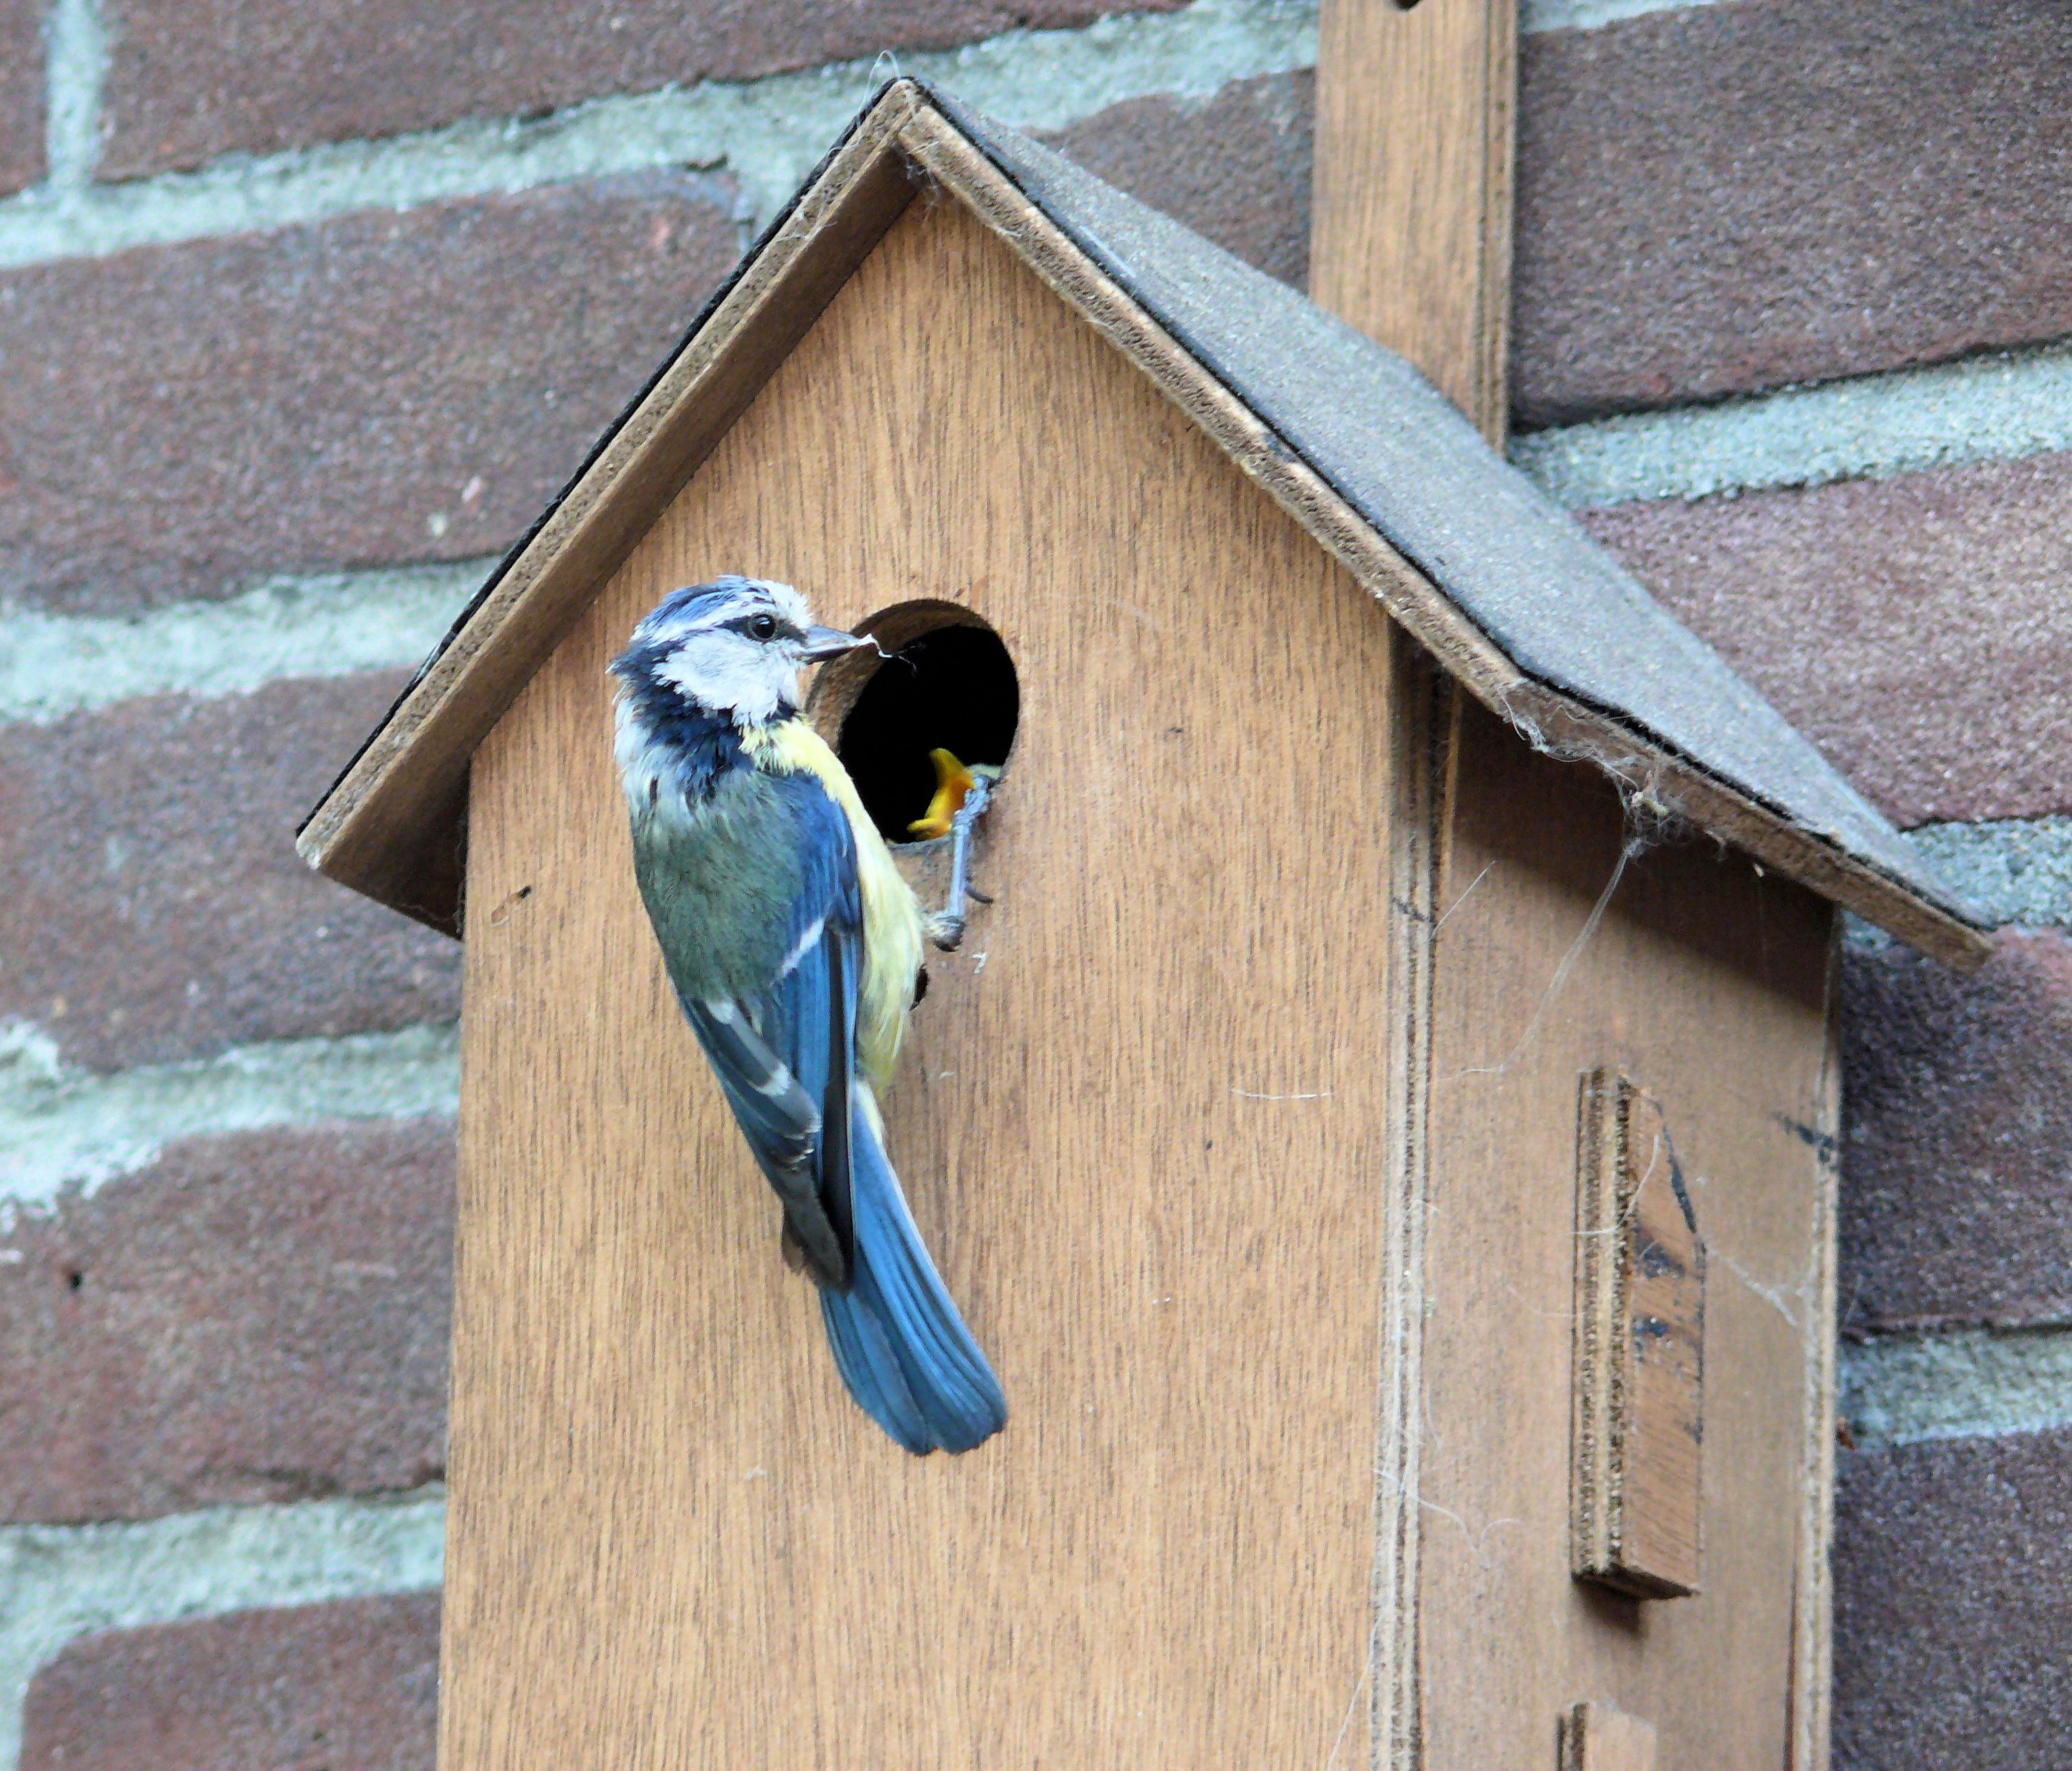
bird, wing, blue, vertebrate, bluebird, birdhouse, pimpelmeesje, perching bird